John Holmes (rugby league)

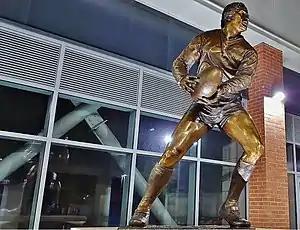
The John Holmes statue at Headingley Rugby League stadium

Holmes died from cancer on 27 September 2009. A minute's silence was observed to mark Holmes' death at the Qualifying Semi-final between Leeds and Catalan Dragons on the 4th of October 2009. On 10 October, Leeds won the Super League Grand Final, captain Kevin Sinfield dedicated the victory to Holmes.